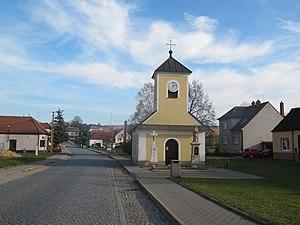
Těmice est une commune du district de Hodonín, dans la région de Moravie-du-Sud, en République tchèque. Sa population s'élevait à 901 habitants en 2017.